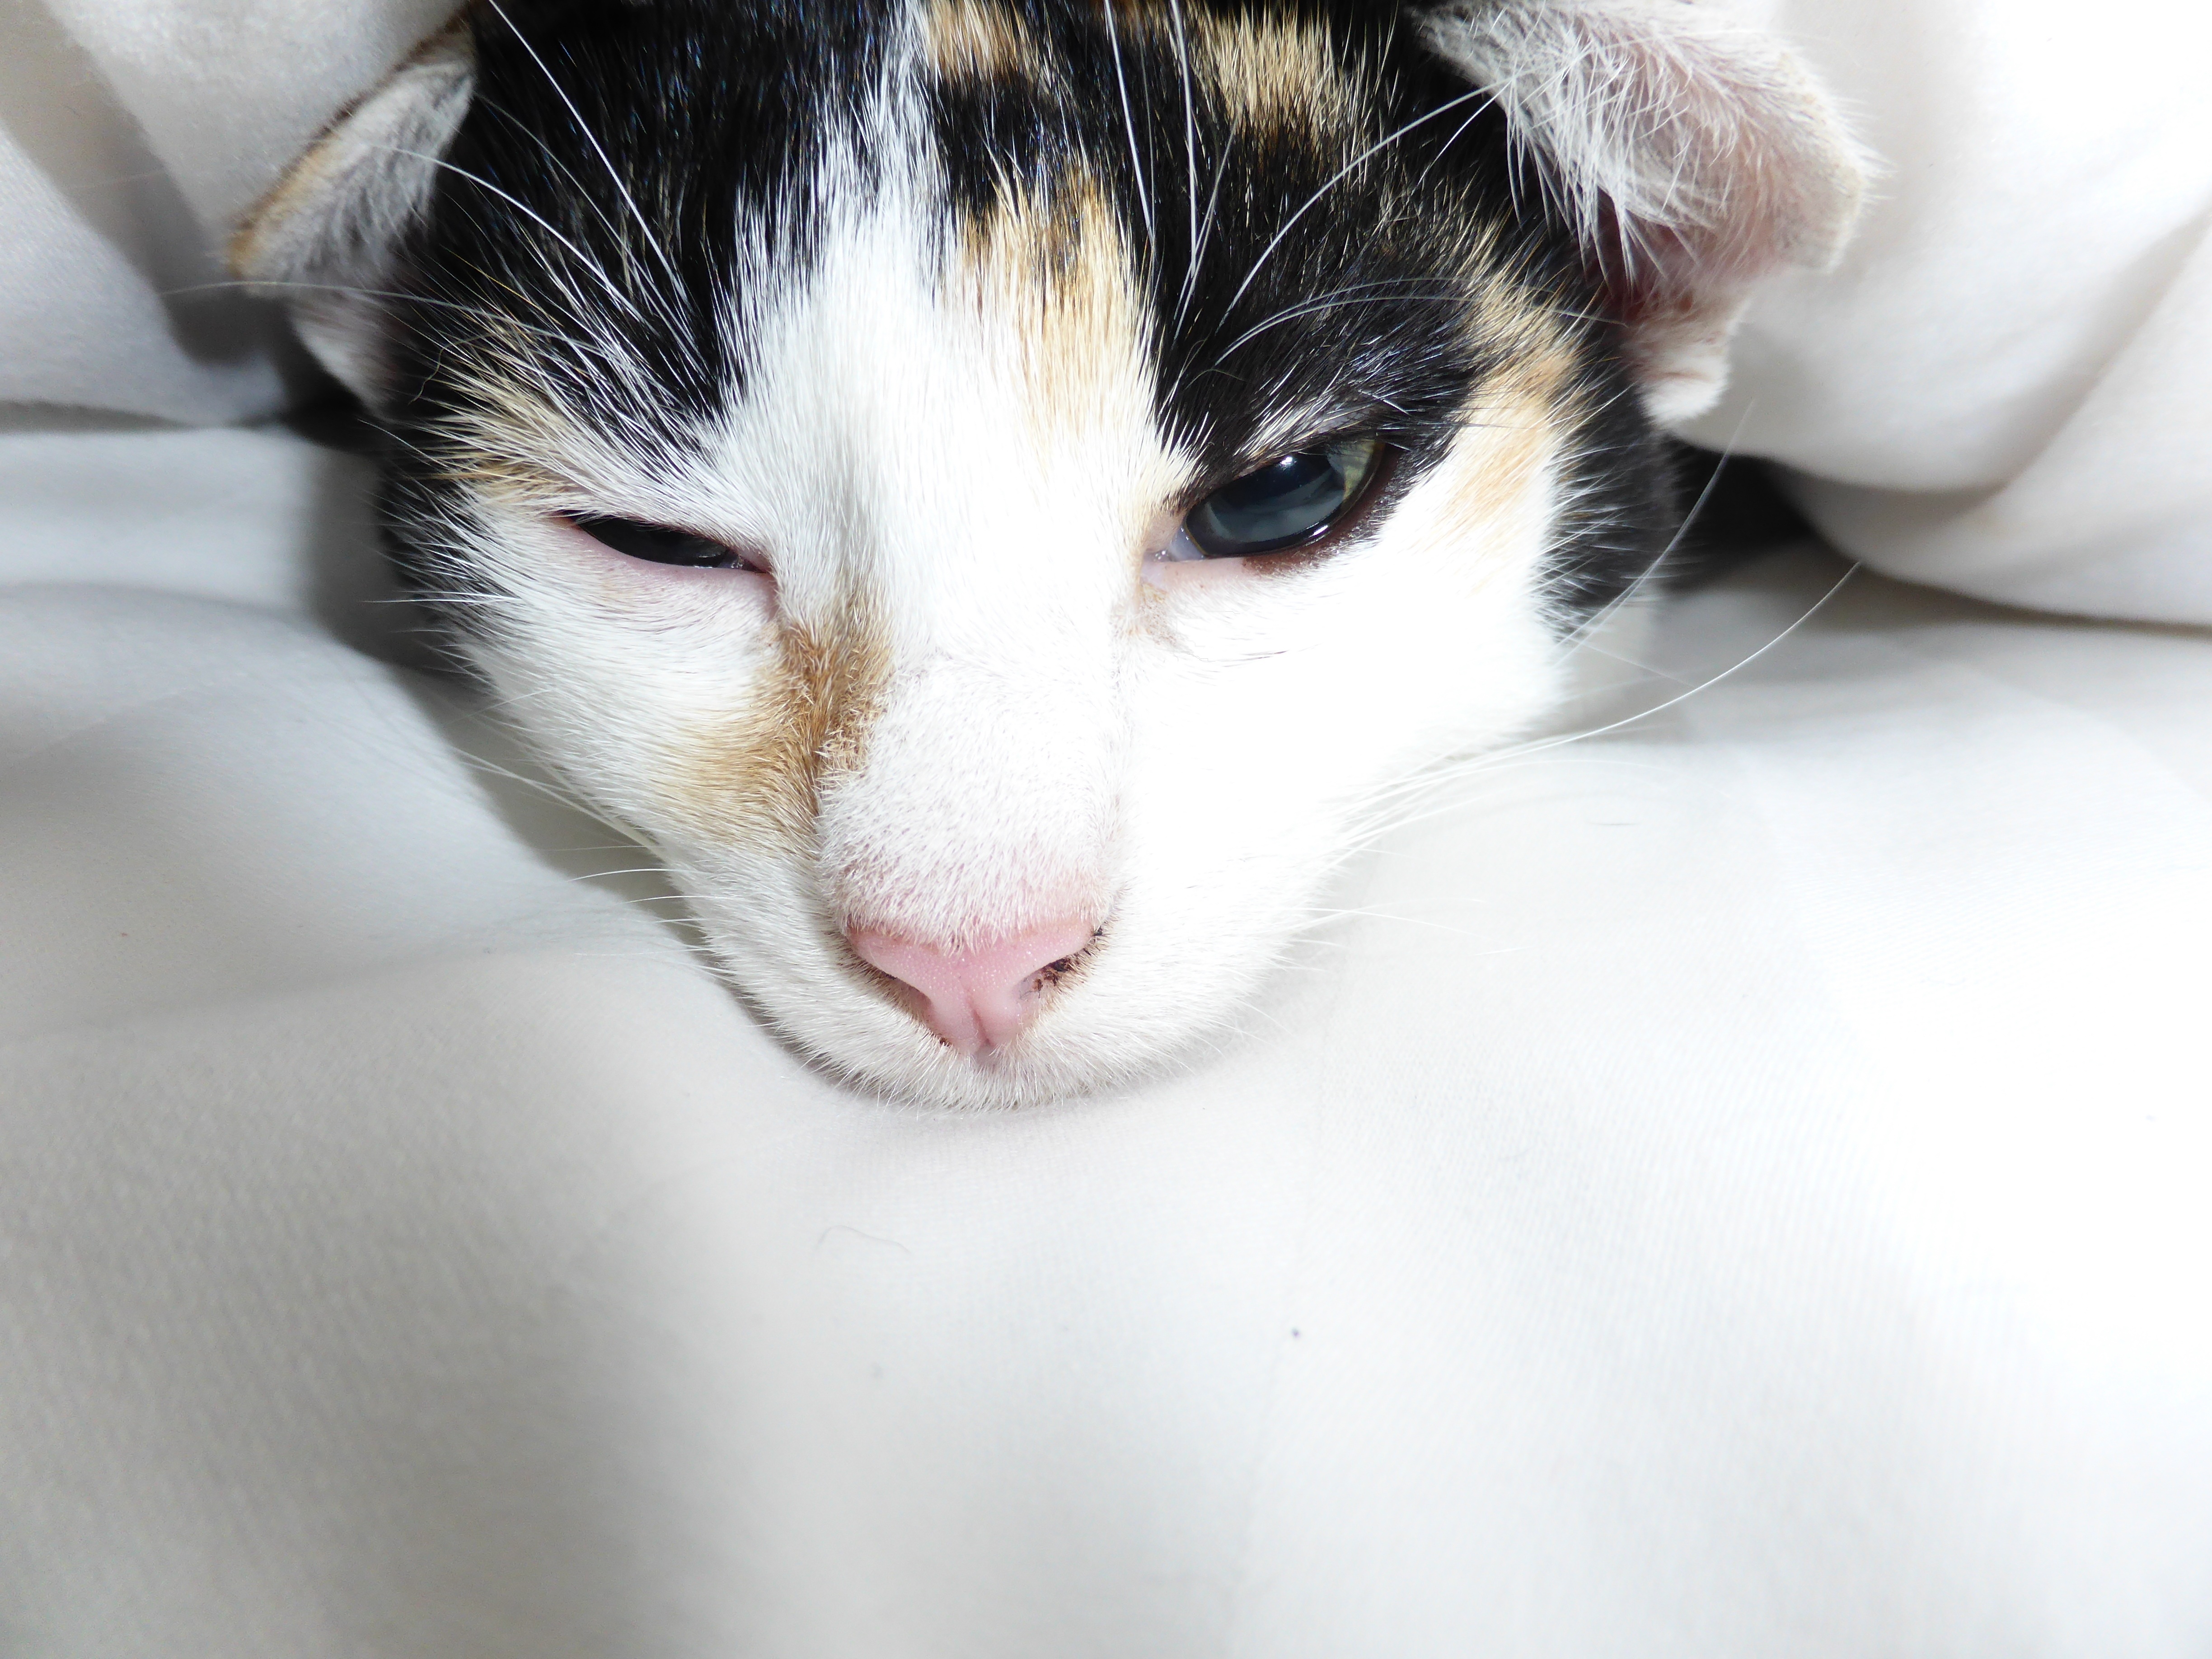
white, cute, kitten, cat, mammal, black, close up, nose, whiskers, skin, vertebrate, tired, charming, snuggle, lucky cat, three coloured, small to medium sized cats, cat like mammal